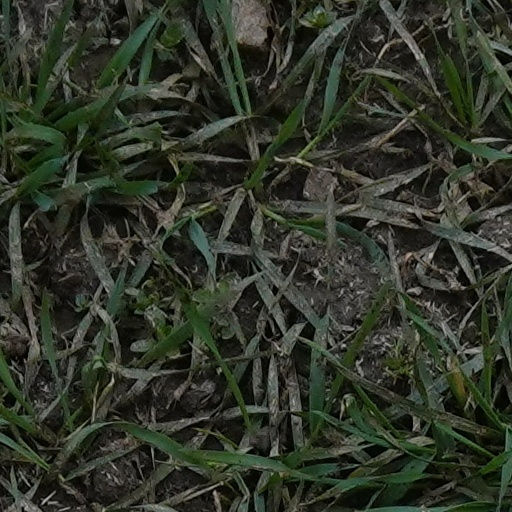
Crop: wheat